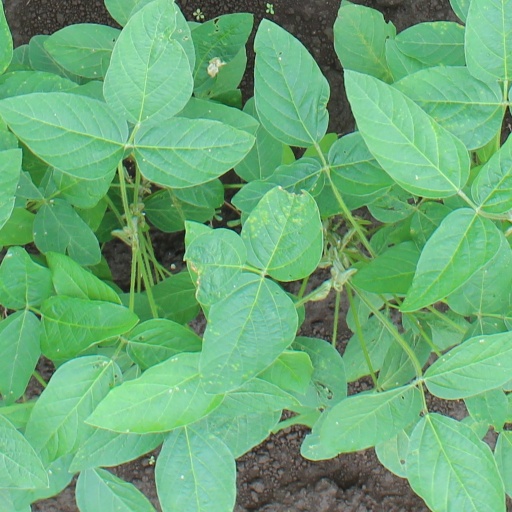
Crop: soybean